Mass media in Ivory Coast

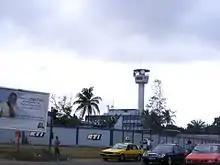
RTI tower in Abijdan, 2009

The state-controlled television broadcasting entity is Radiodiffusion Télévision Ivoirienne (RTI), which oversees two channels: La Première (RTI 1), which broadcasts nationally, and TV2 (RTI 2), which since its debut has broadcast exclusively to Abidjan and its surrounding region. They present respectively an average of 10 to 13 hours and 6 to 8 hours of daily programming each. RTI 1 focuses on news programming and discussion of government topics. RTI 2 targets a younger audience with its programming, focussing on entertainment.